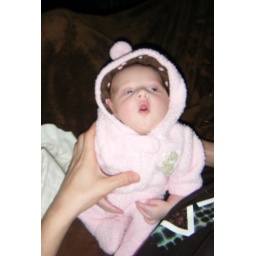
Grandpas fav outfit about two months old in this picture in her pink bear suit